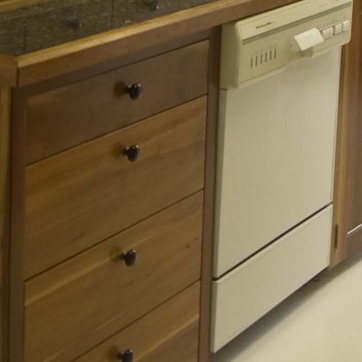
Material: wood